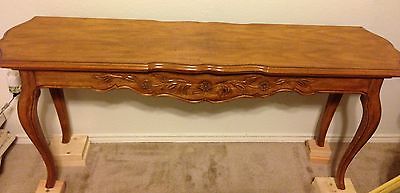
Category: table